Florabel Vargas

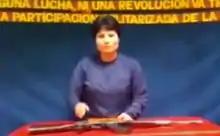
Vargas in 2018

Florabel Vargas Figueroa, also known as Comrade Vilma, is a Peruvian former member of the Shining Path and current spokeswoman of the Militarized Communist Party of Peru (MPCP), serving as the group's fourth-in-command.